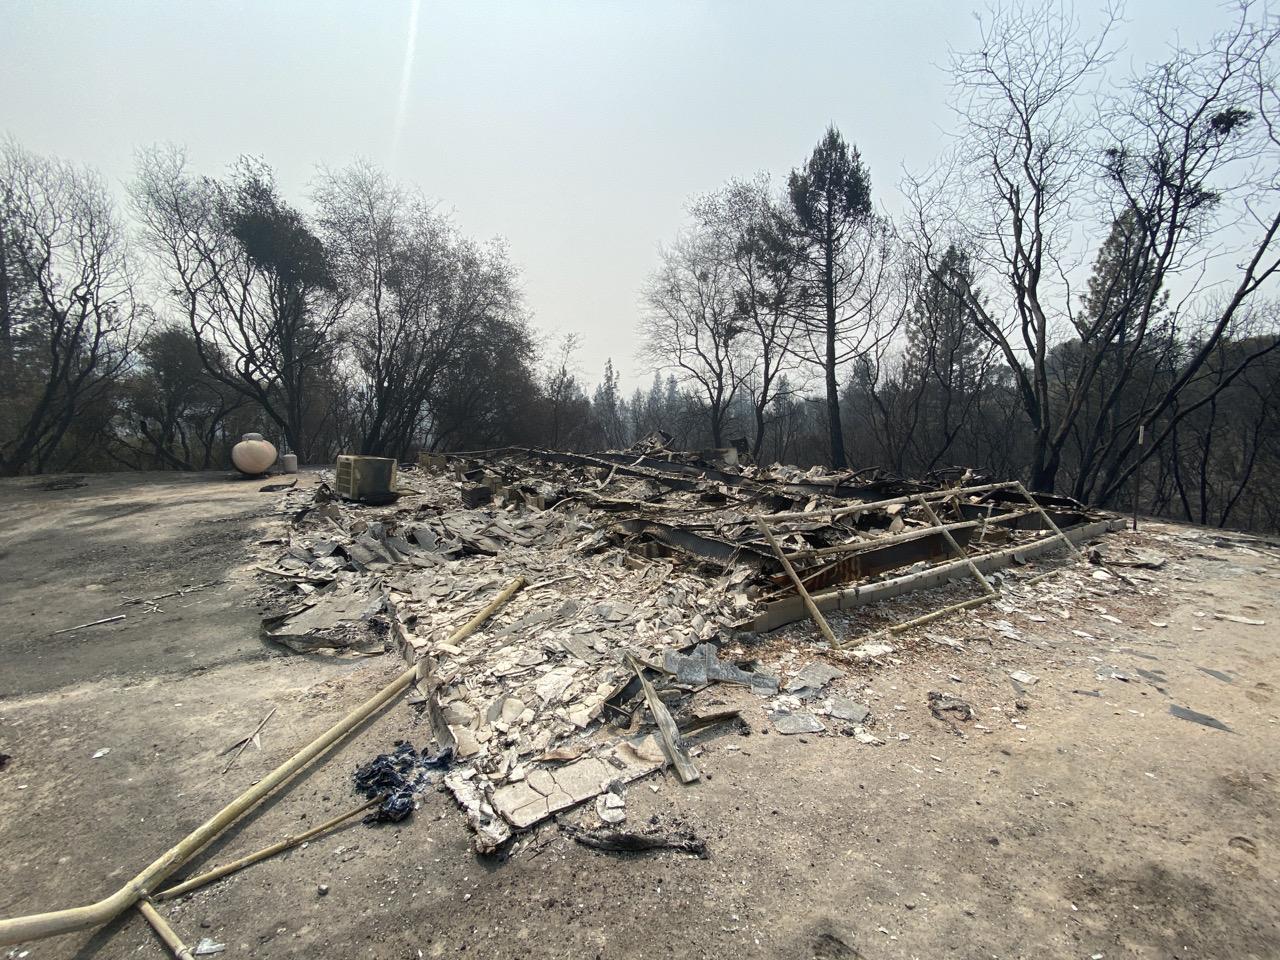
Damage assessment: destroyed